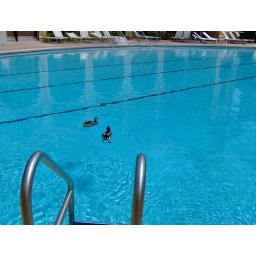
Even the ducks feel right at home in a highly chlorinated swimming pool.